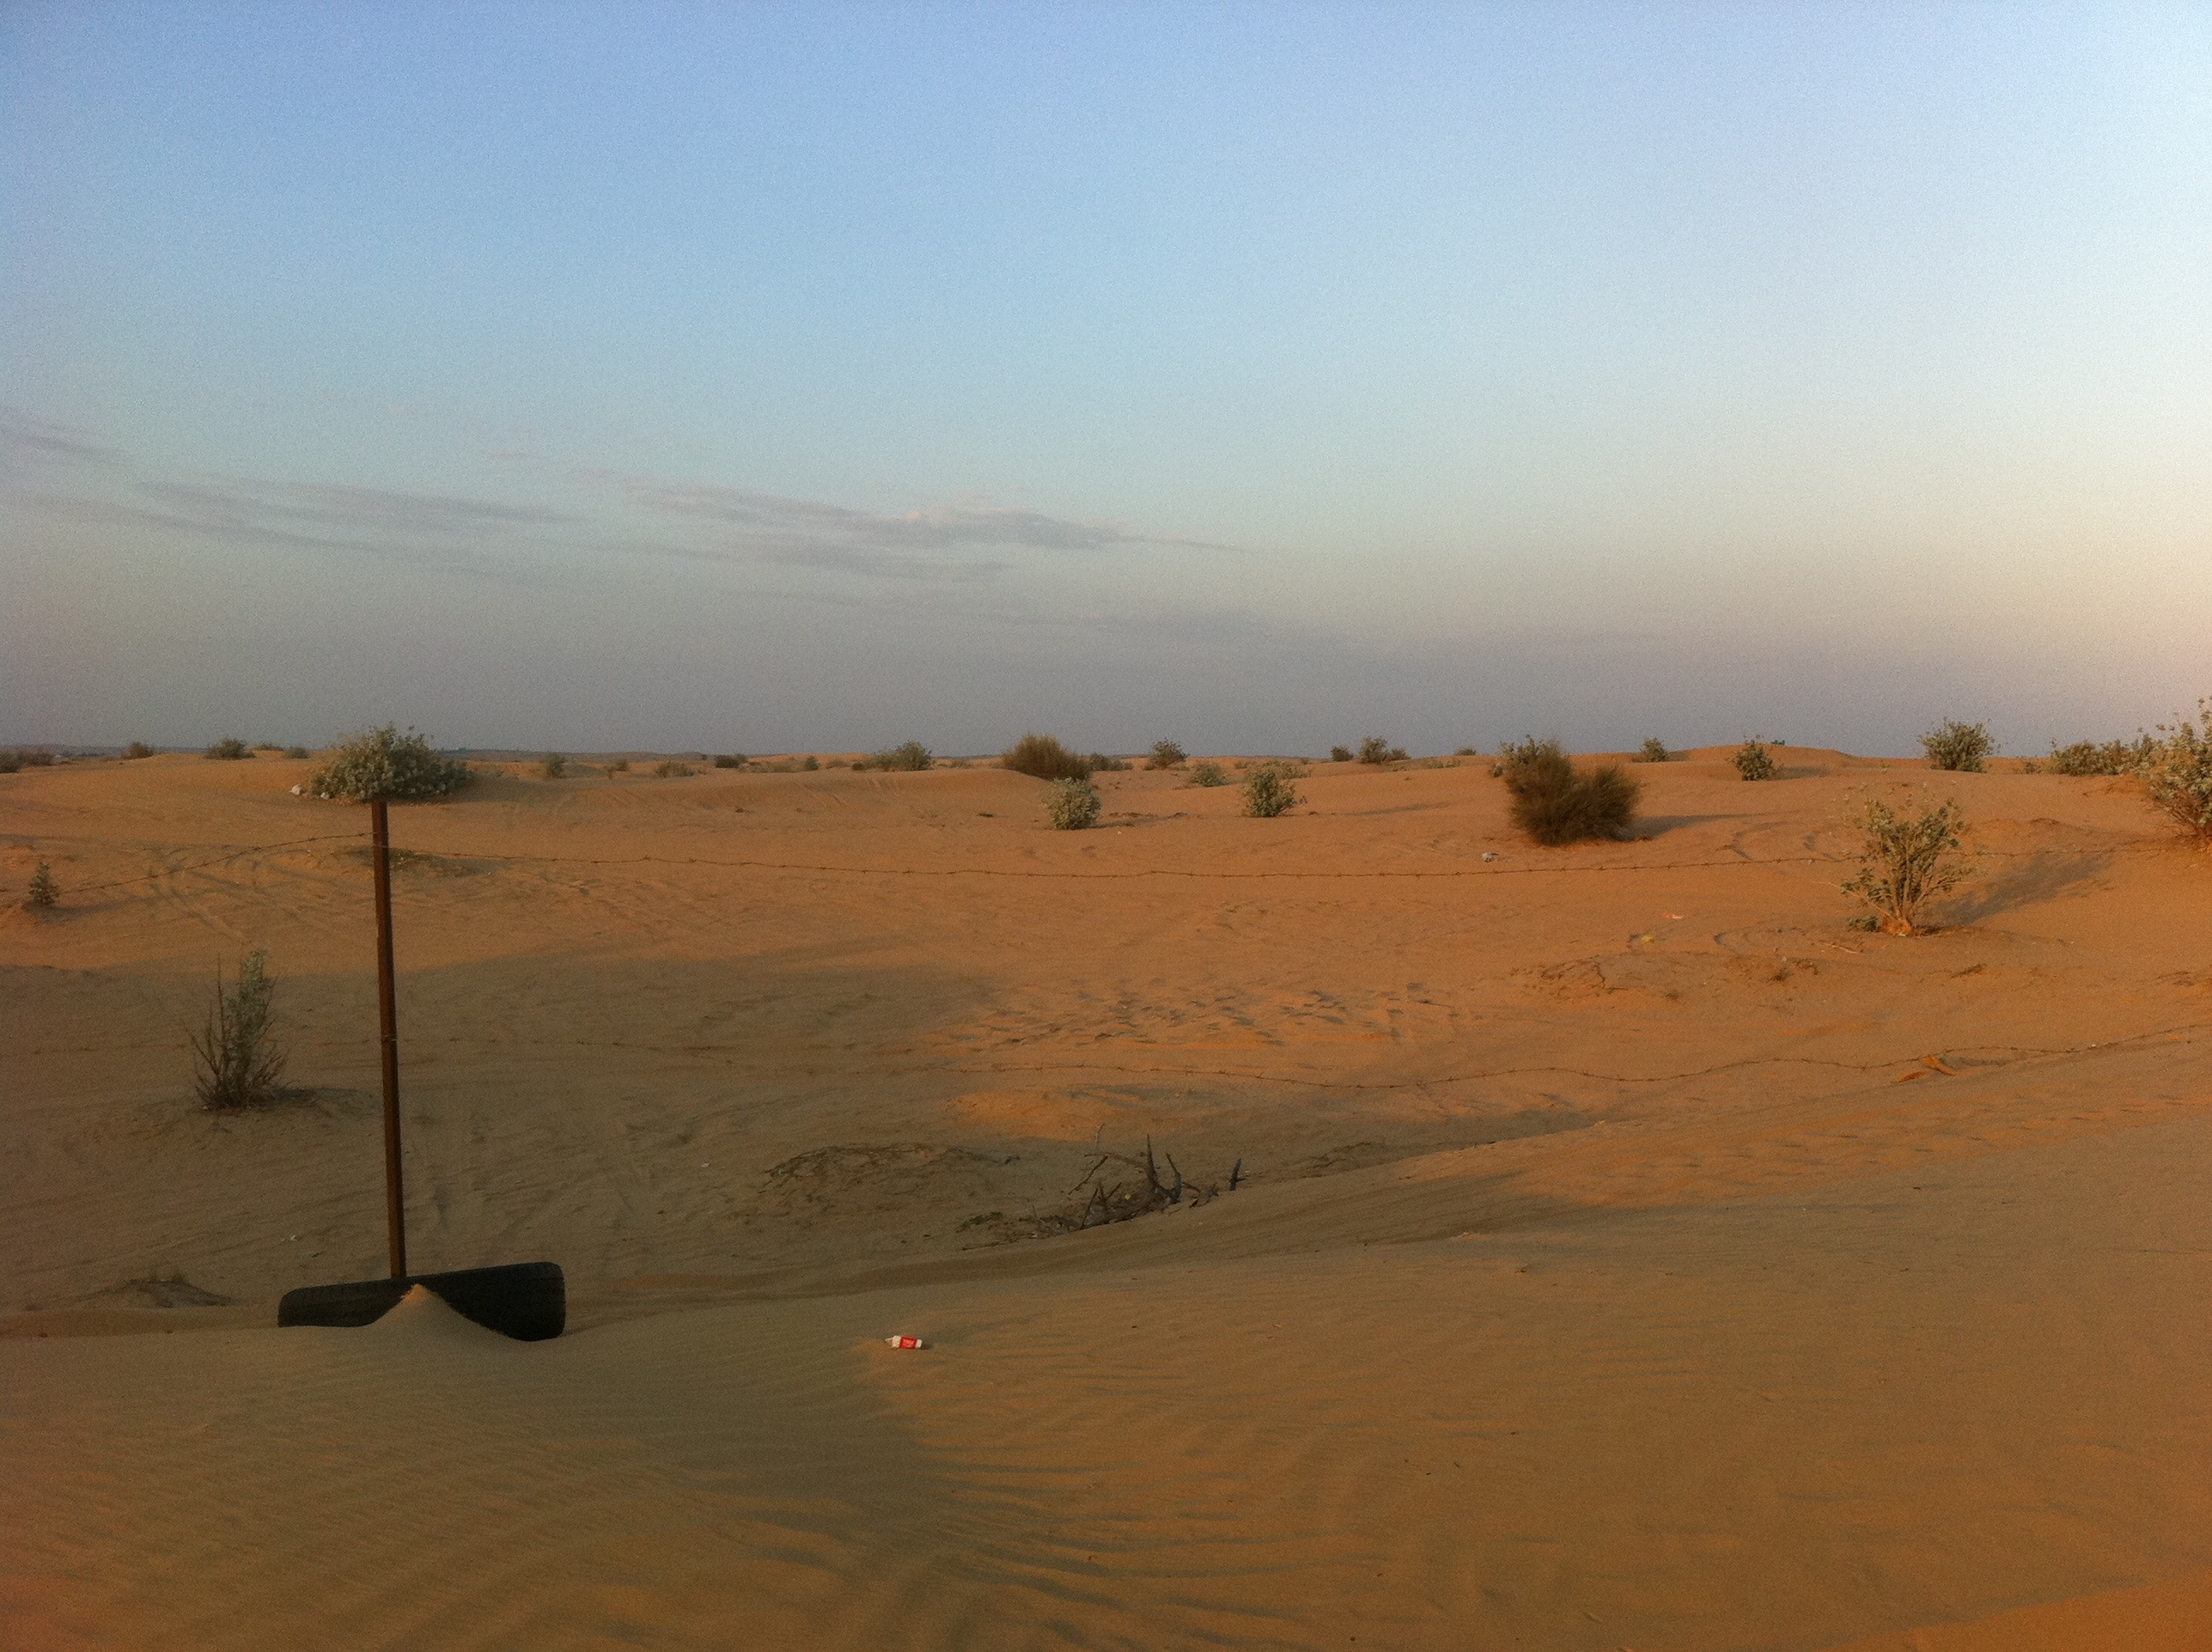
landscape, sand, sunset, desert, dune, peaceful, dubai, plain, hot, plateau, habitat, sahara, wadi, steppe, landform, erg, sand dunes, natural environment, geographical feature, aeolian landform